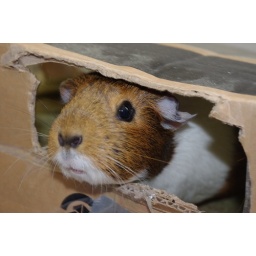
guinea pig in her man-made house